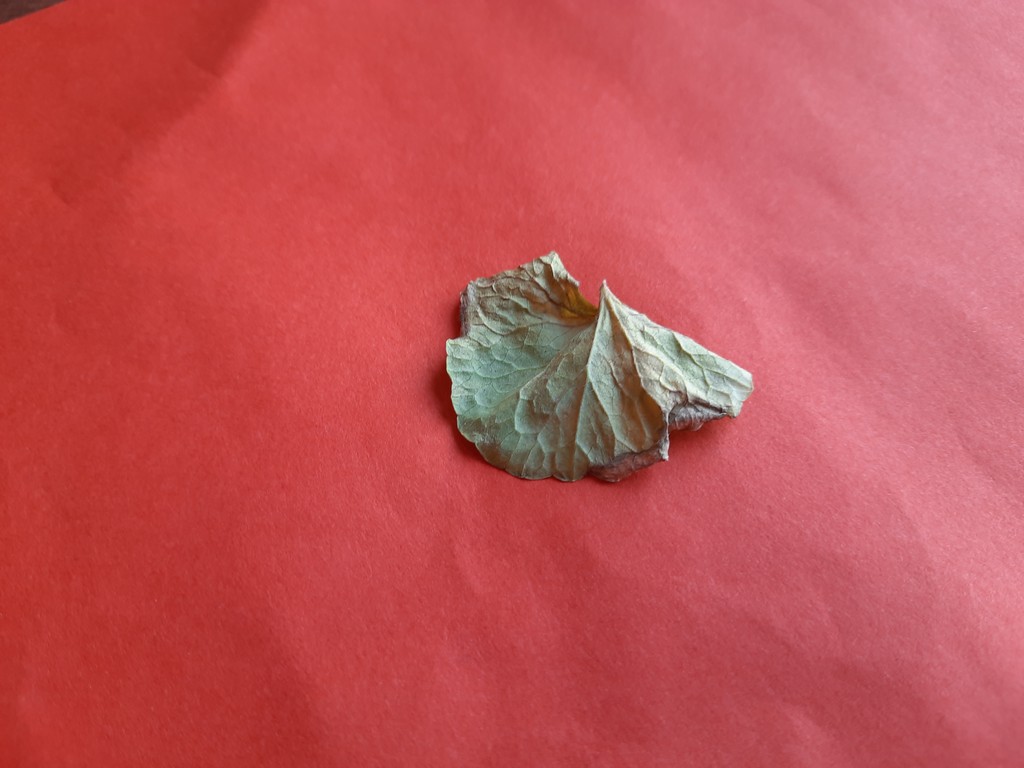
Label: Dried